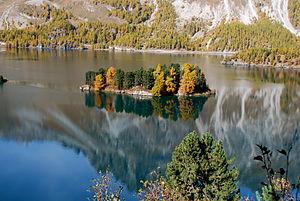
Le Chaviolas est une île du lac de Sils, sur le territoire de Sils im Engadin/Segl dans le canton des Grisons.